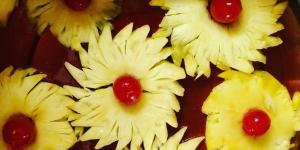
torta de pina sin horno